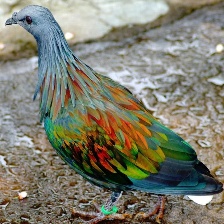
Species: NICOBAR PIGEON
Scientific name: CALOENAS NICOBARICA